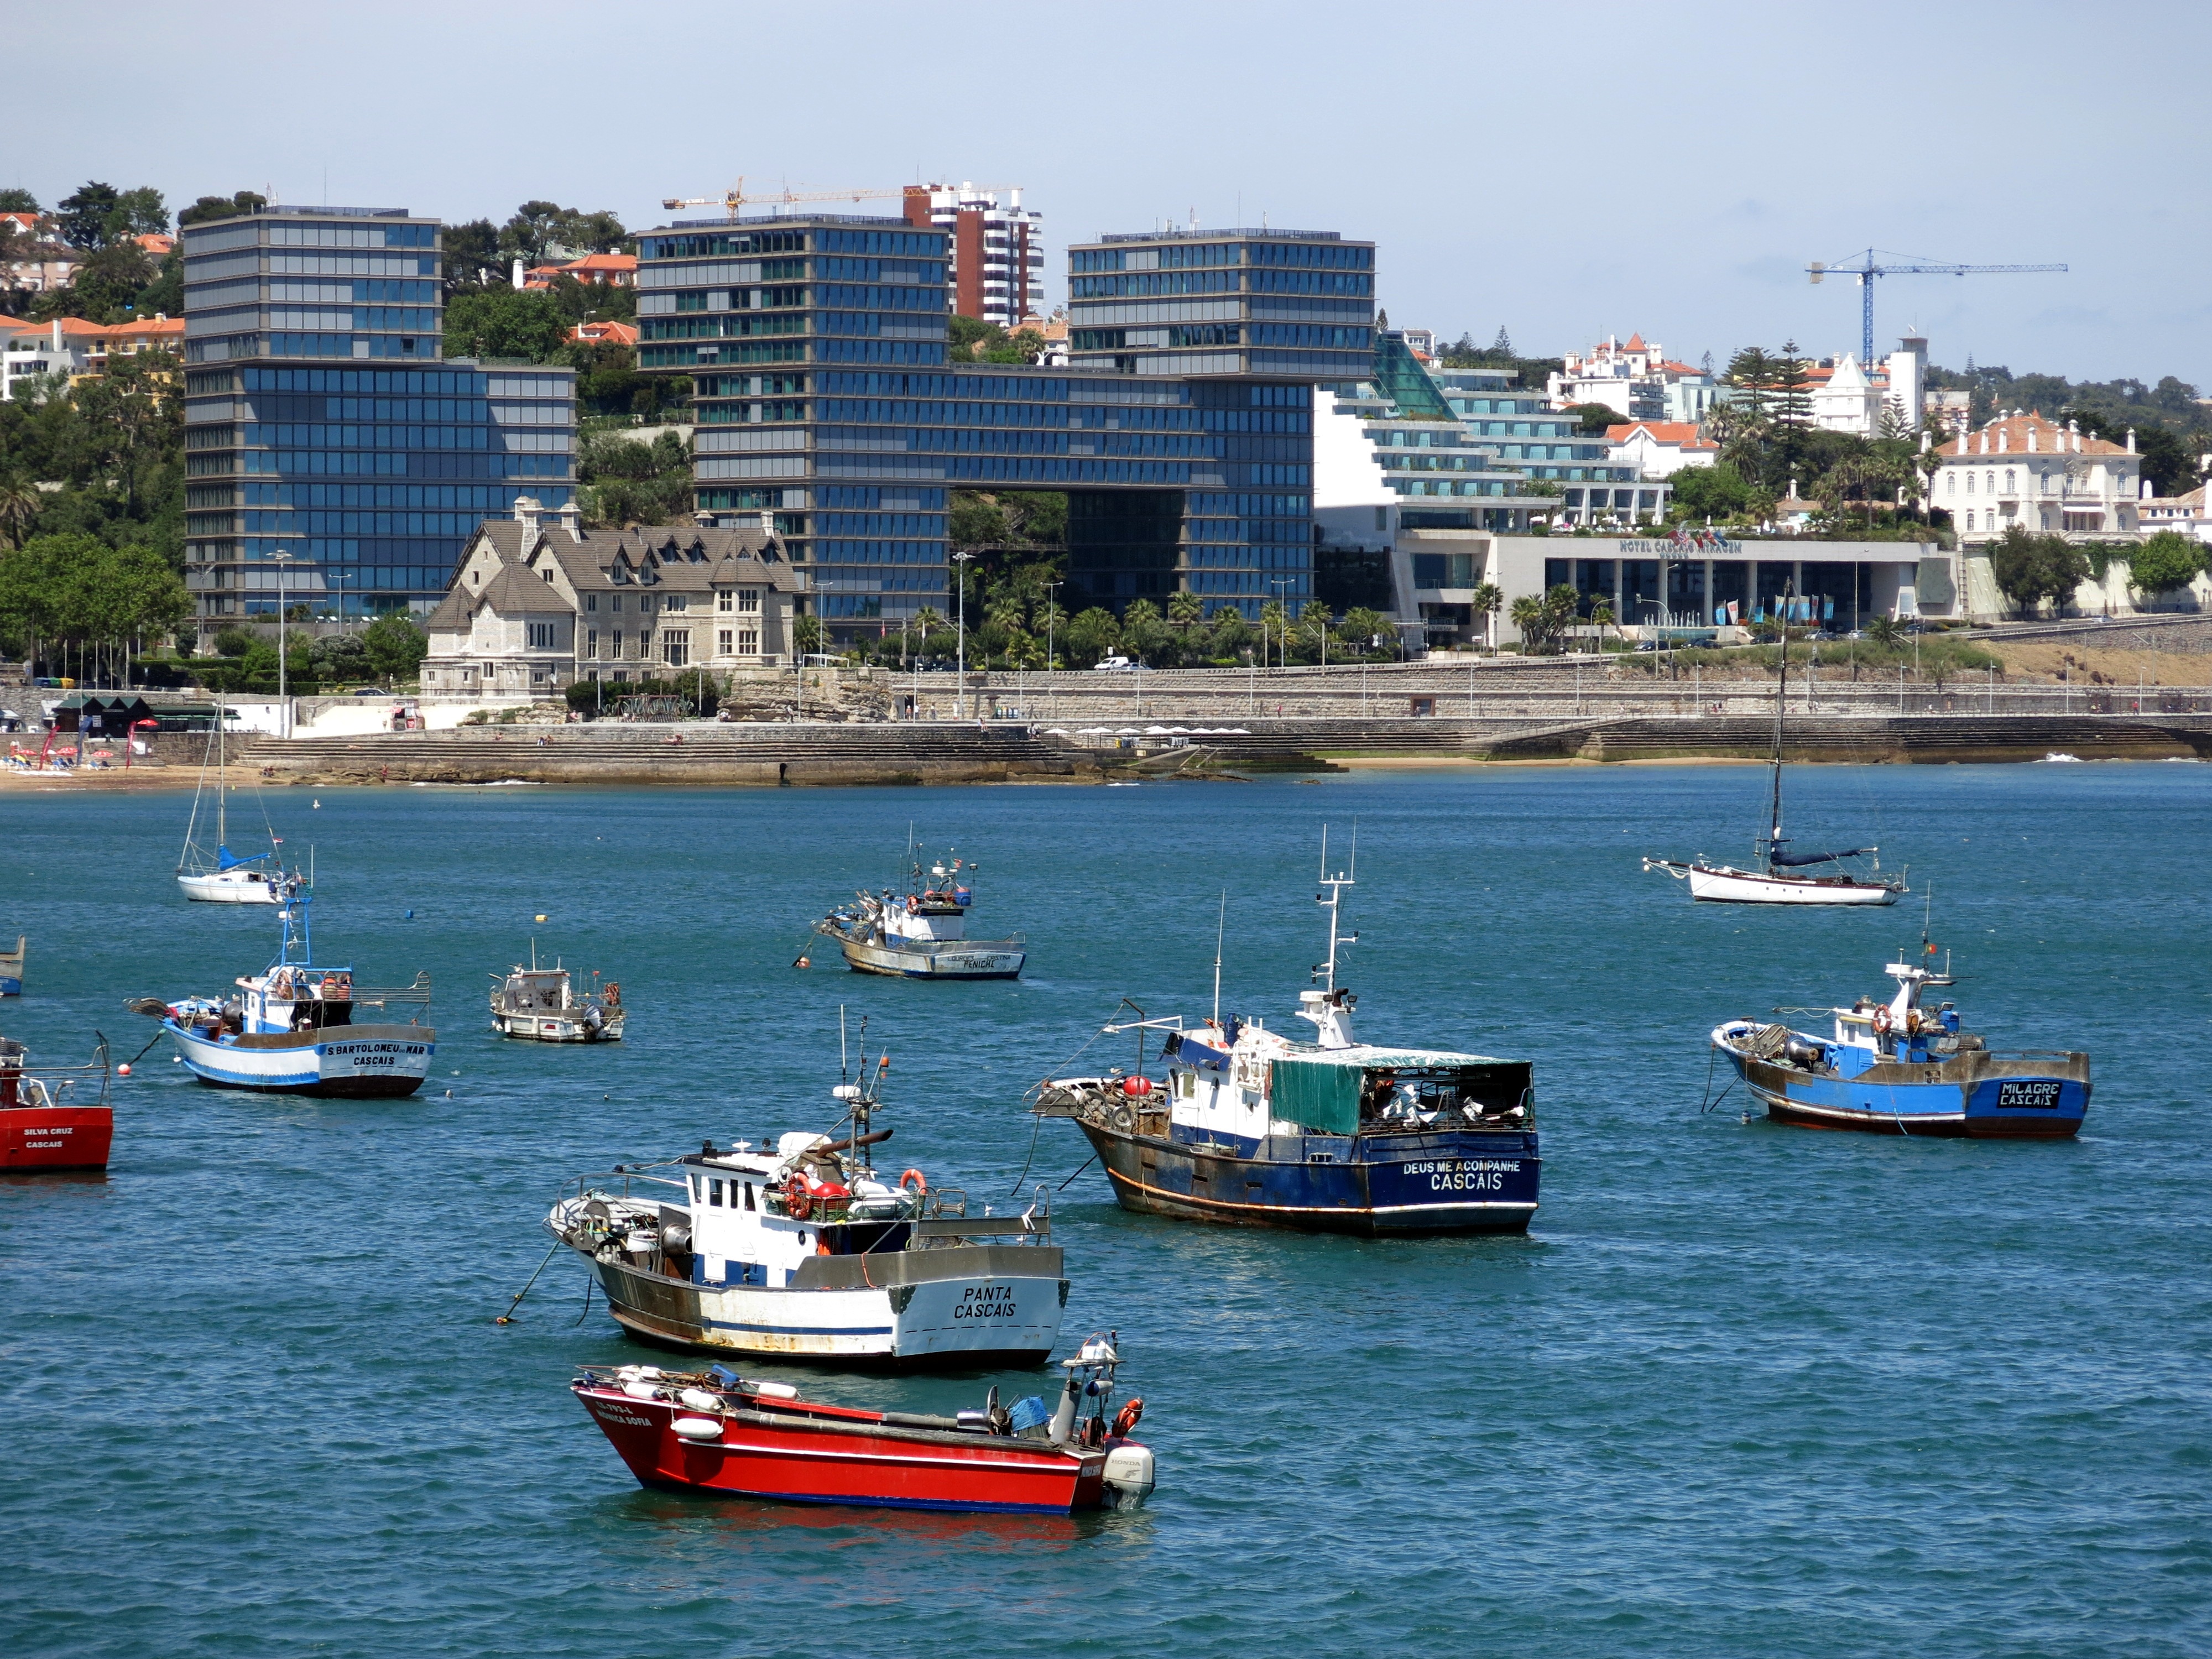
sea, coast, water, ocean, sky, boat, city, ship, boot, fishing, harbor, marina, port, tourism, waterway, fishing boat, ferry, cool image, boating, portugal, channel, atlantic, cool photo, watercraft, cascais, fishing vessel, motor ship, passenger ship, coastal and oceanic landforms, water transportation